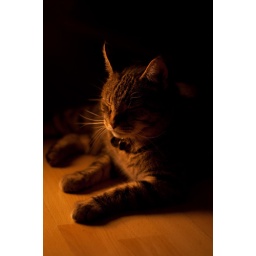
The cat that lives in my house